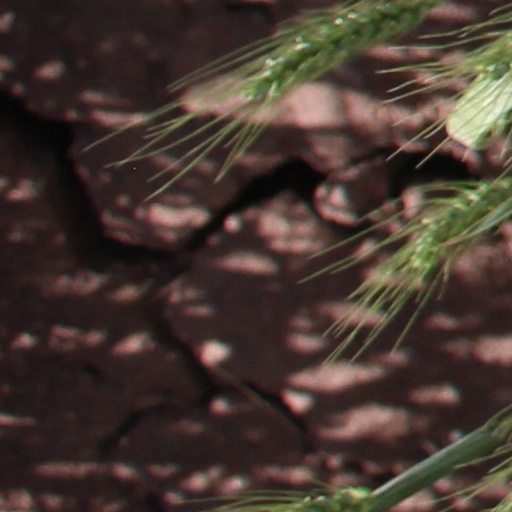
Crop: wheat